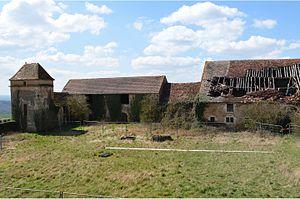
Prise de vue des bâtiments agricoles du château de Pisy constituants la façade ouest.
Le château de Pisy est situé à Pisy dans l'Yonne, en Bourgogne.